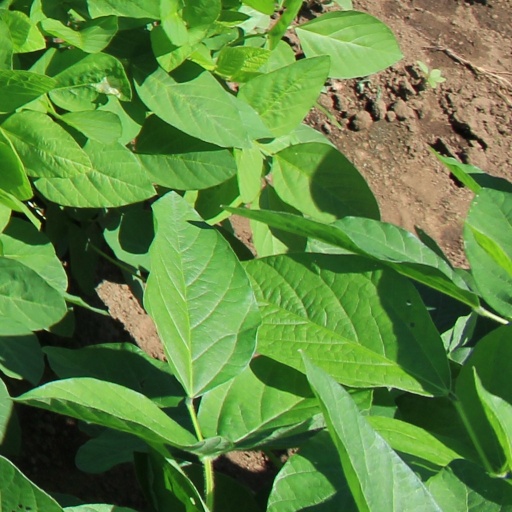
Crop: soybean